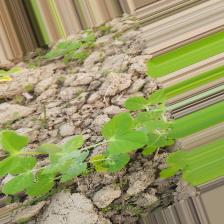
Label: Powdery Mildew